Maud, Iowa

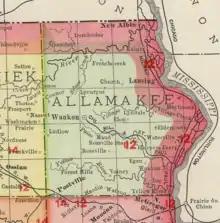
Maud in Allamakee County, Iowa, in 1903

Maud got its start as a way station on the railroad. Maud's population was 12 in 1902, and was also 12 in 1925. The population was also 12 in 1940. The Maud Post office operated from 1897 to 1917.